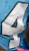
Number: 4